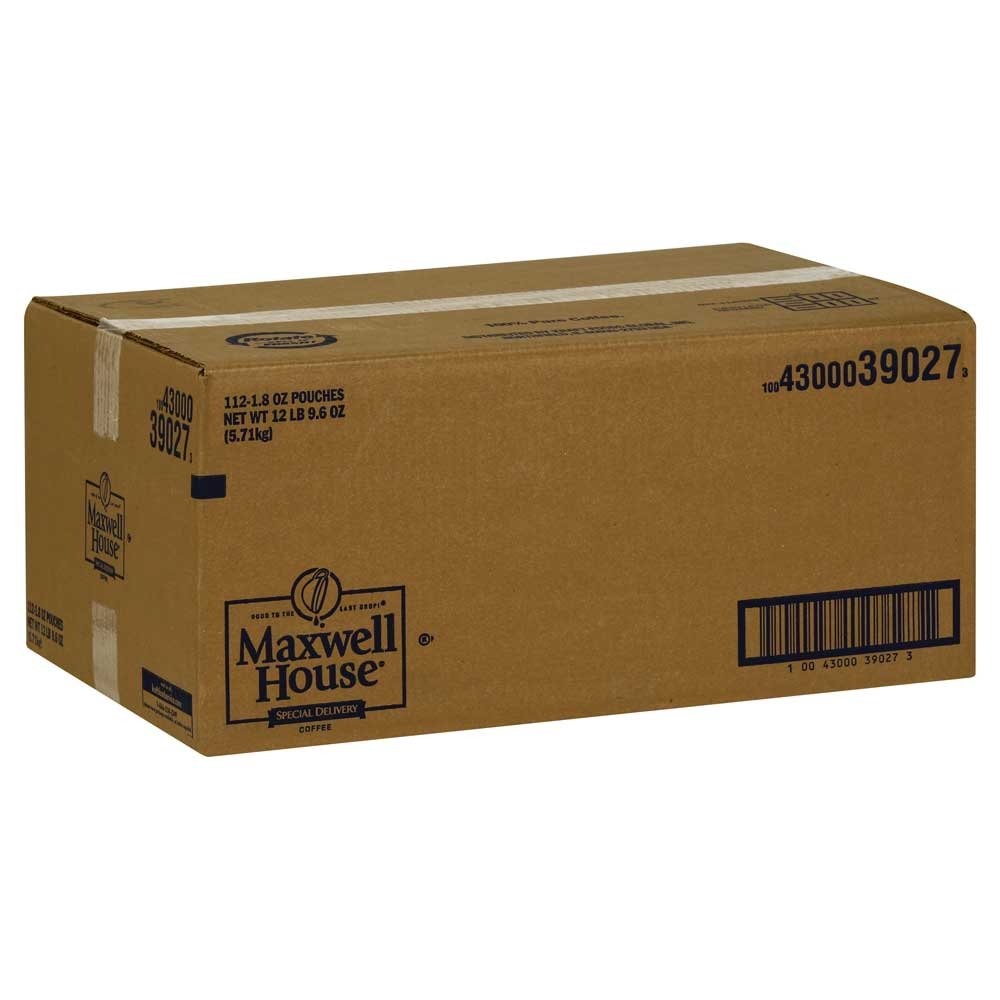
Item Name: Maxwell House Special Delivery Ground Coffee - 1.8 oz. filter pack, 112 packs per case
Product Description: Maxwell House Special Delivery Ground Coffee - 1.8 oz. filter pack, 112 packs per case Special Delivery is a filter pack coffee product delivering consistent taste. No matter where or how it is served, MAXWELL HOUSE Coffee is the coffee that people recognize for quality and consistency every time. Good to the Last Drop. MAXWELL HOUSE is a regular yield coffee specially blended with rich, premium-quality beans to meet the requirements of the foodservice market. In general, consumers are knowledgeable about coffee brands and often choose their coffee based on the brand. MAXWELL HOUSE is a full-bodied, hearty coffee made for foodservice operators who prefer the tradition of regular yield. Each pack brew 10-12 cups of coffee.
Value: 201.6
Unit: Ounce

Price: 156.83